Answer in natural language. How many Paintings are visible in the scene? Choose between the following options: 2, 3, 0, 3 or 4
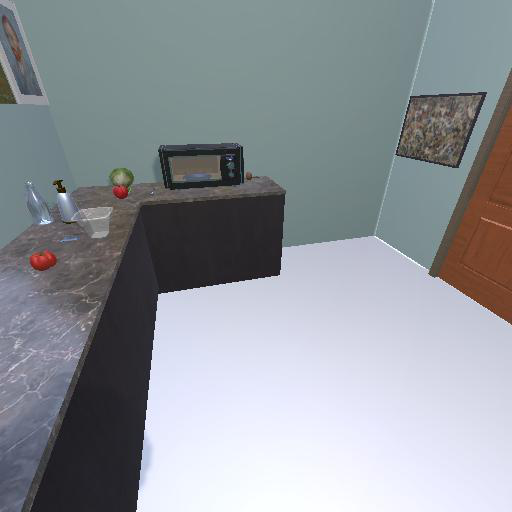
<answer>3</answer>